Katharina Borchert

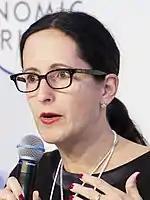
Borchert during the WEF 2019

Katharina Borchert (born Bochum, 1972) is a German journalist and technology company executive.